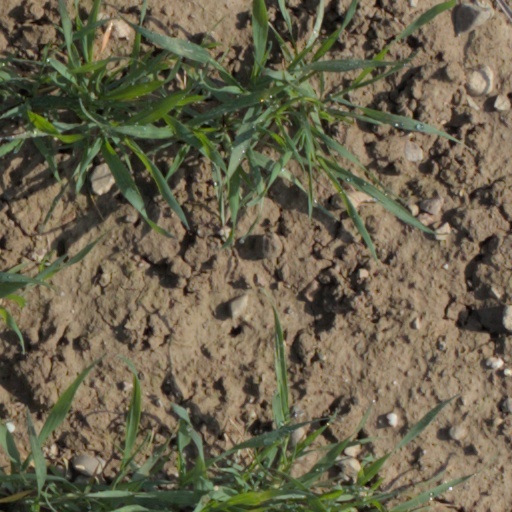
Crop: wheat